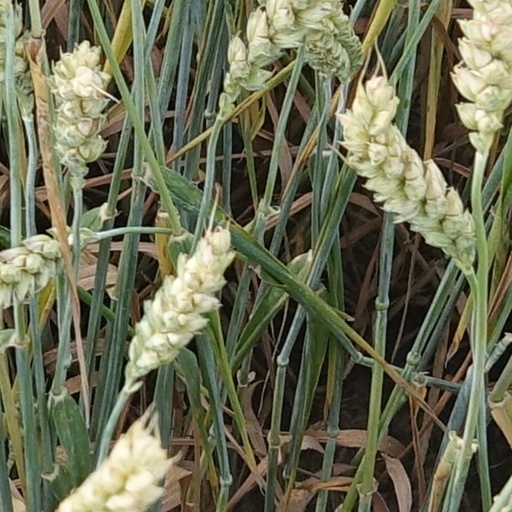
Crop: wheat